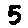
Label: 5